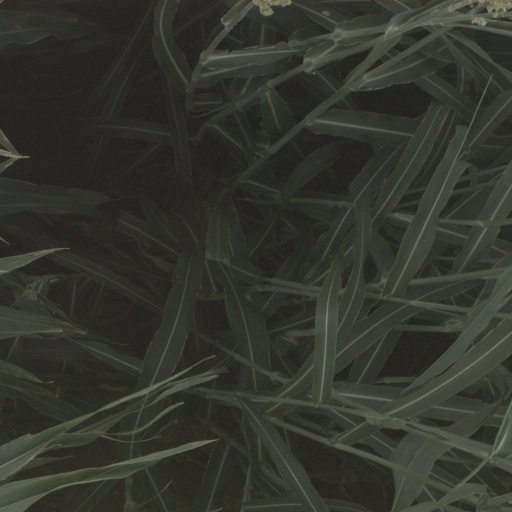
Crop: sorghum